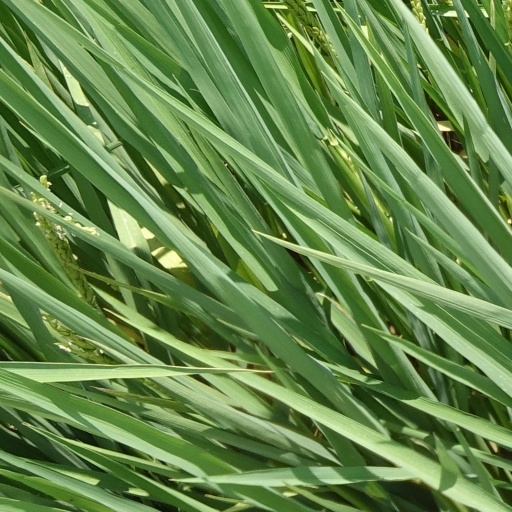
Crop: rice